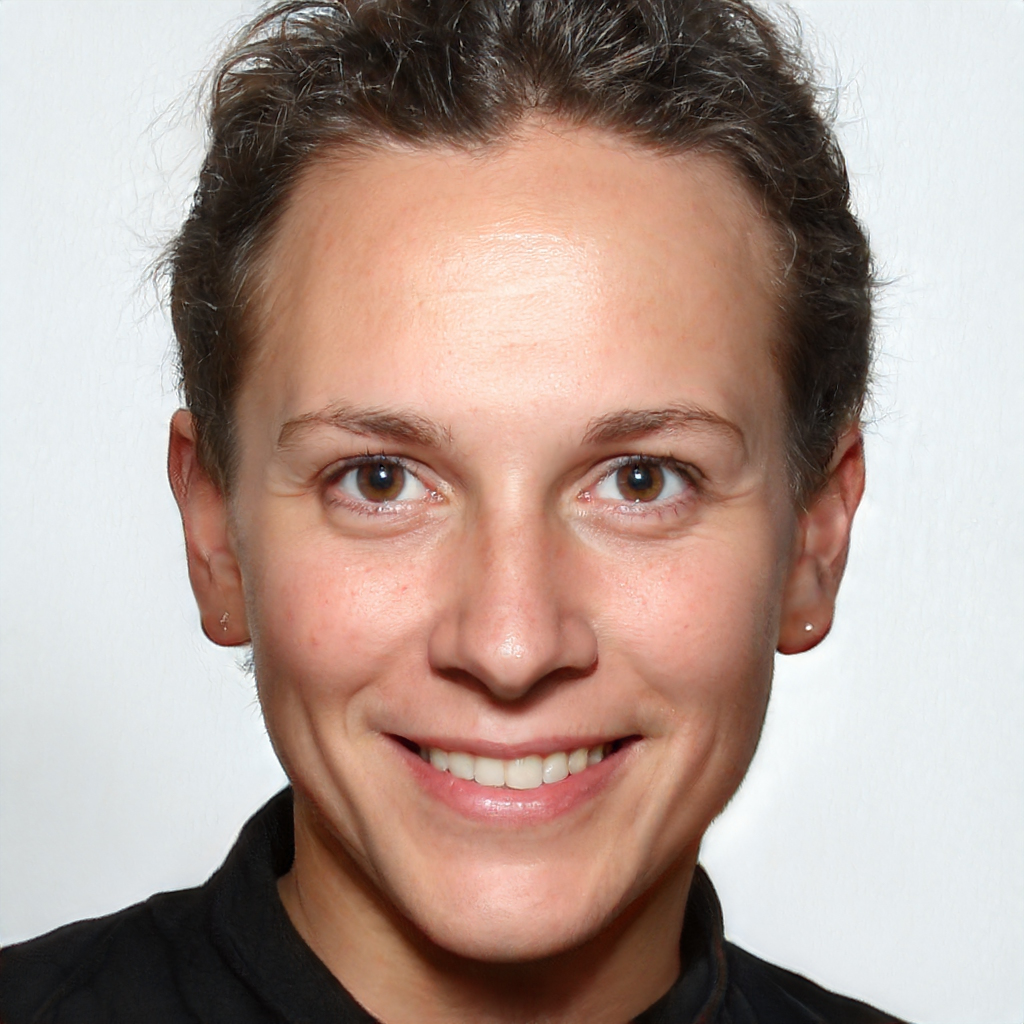
Gender: Female